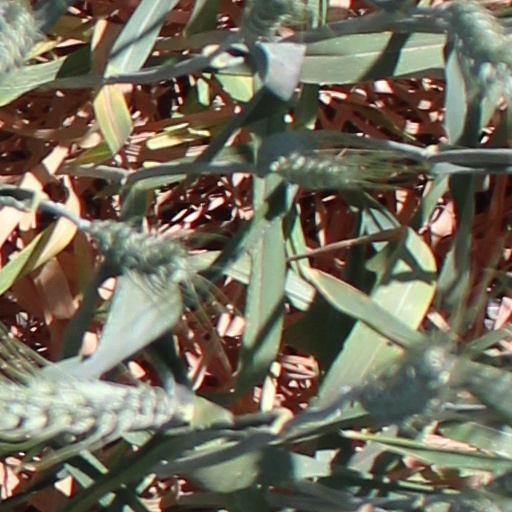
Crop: wheat